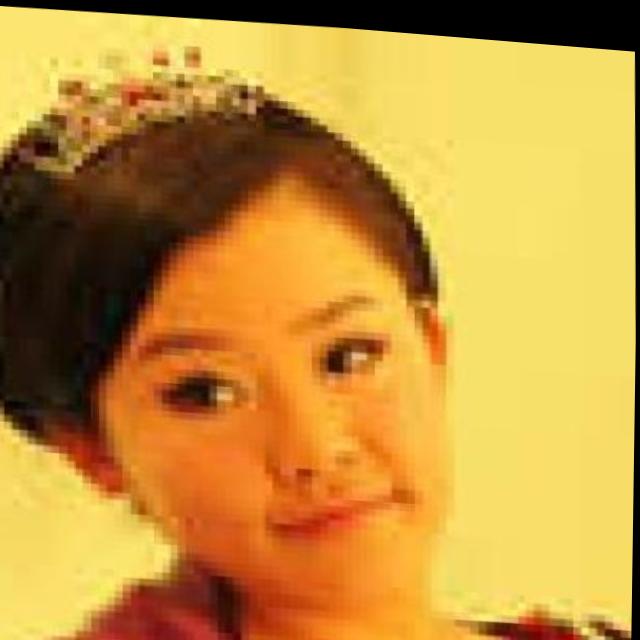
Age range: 21-44